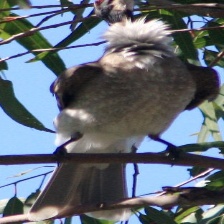
Species: NOISY FRIARBIRD
Scientific name: PHILEMON CORNICULATUS